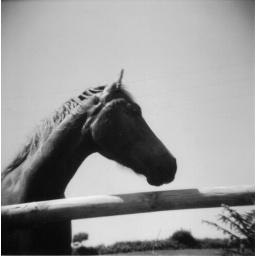
horse in a field on the path down to Dixcart bayHolga, GP3 Shanghai